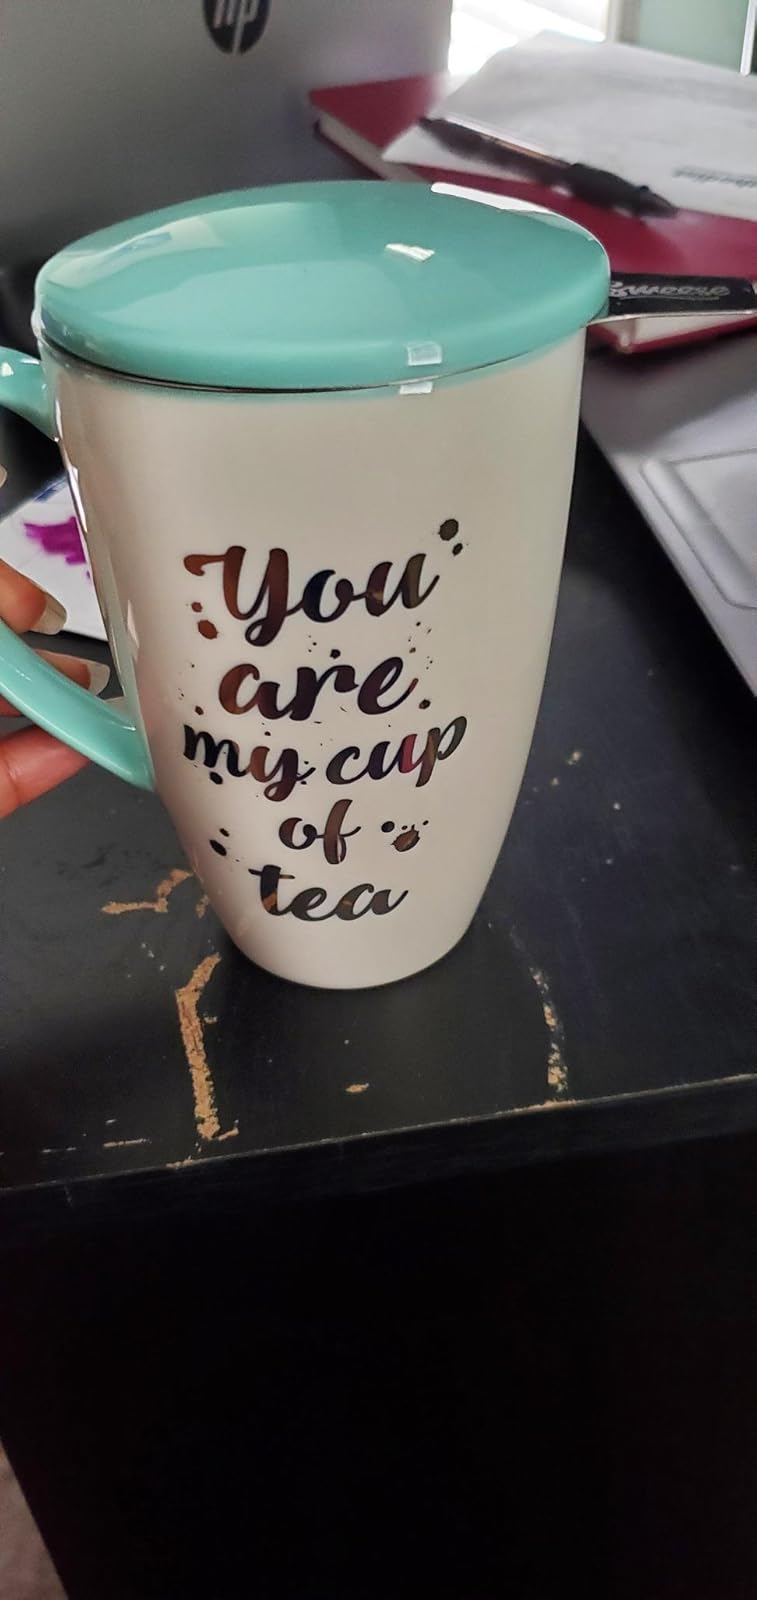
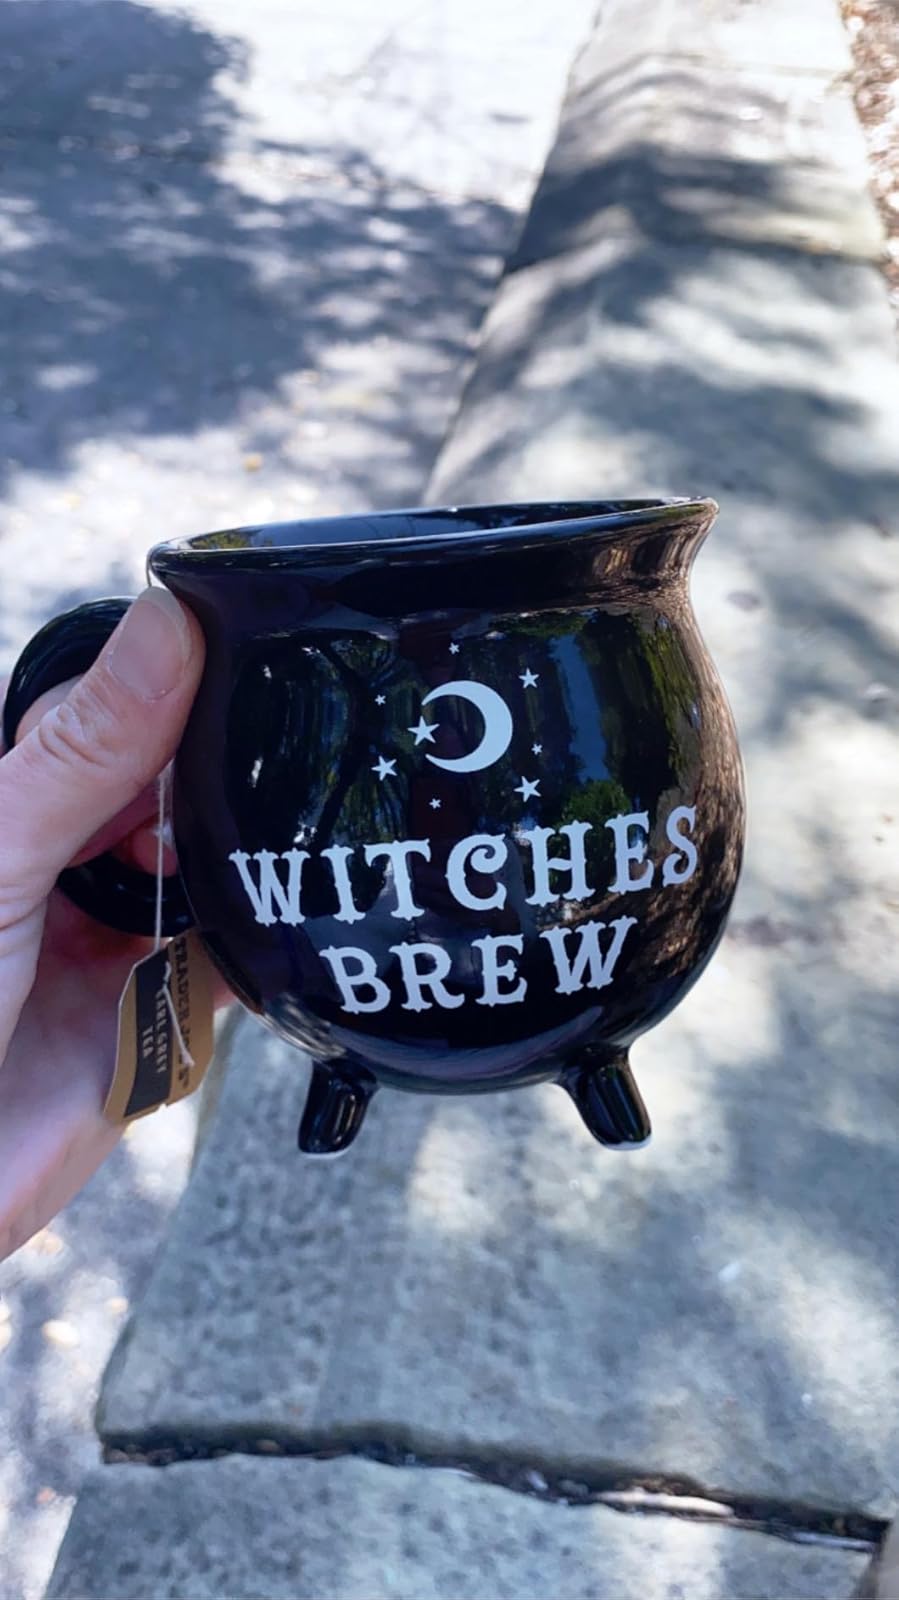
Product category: items_mug
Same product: no